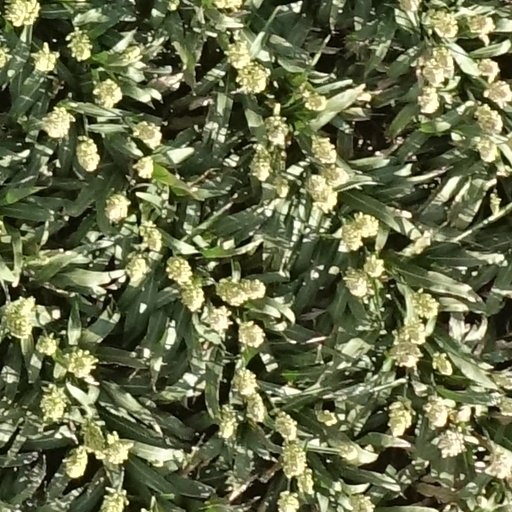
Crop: sorghum